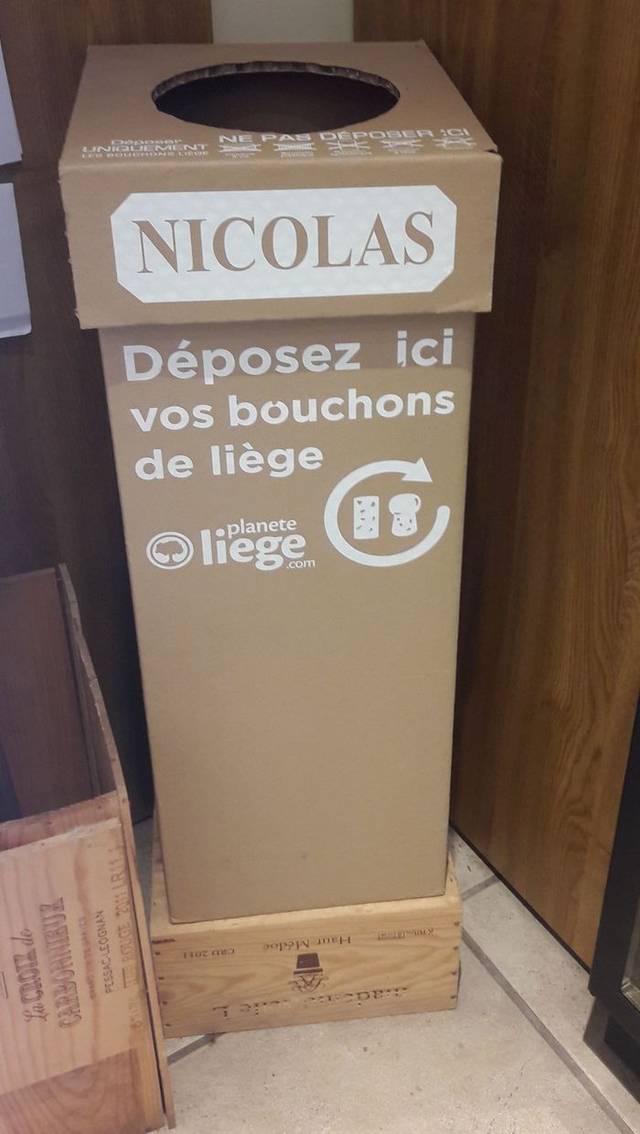
Region: France
Coordinates: 47.222, -1.558